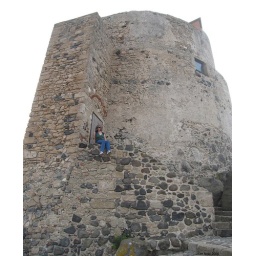
One often sees these Spanish towers on hilltops above the rocky coast of Sardinia. Jean took this photo.